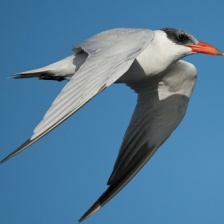
Species: CASPIAN TERN
Scientific name: HYDROPROGNE CASPIA